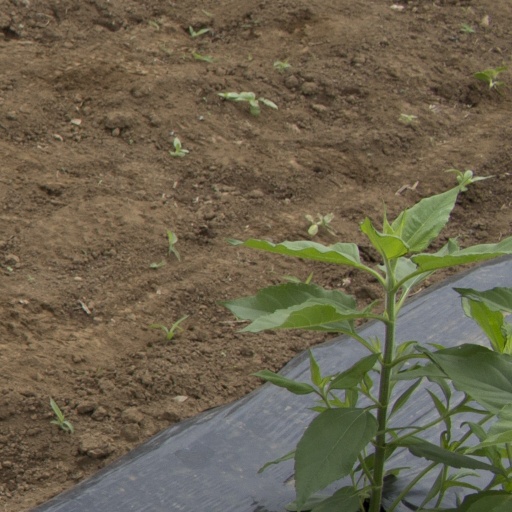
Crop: Jerusalem artichoke